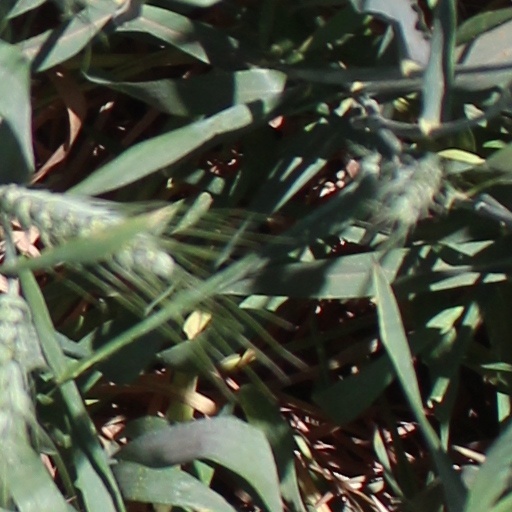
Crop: wheat